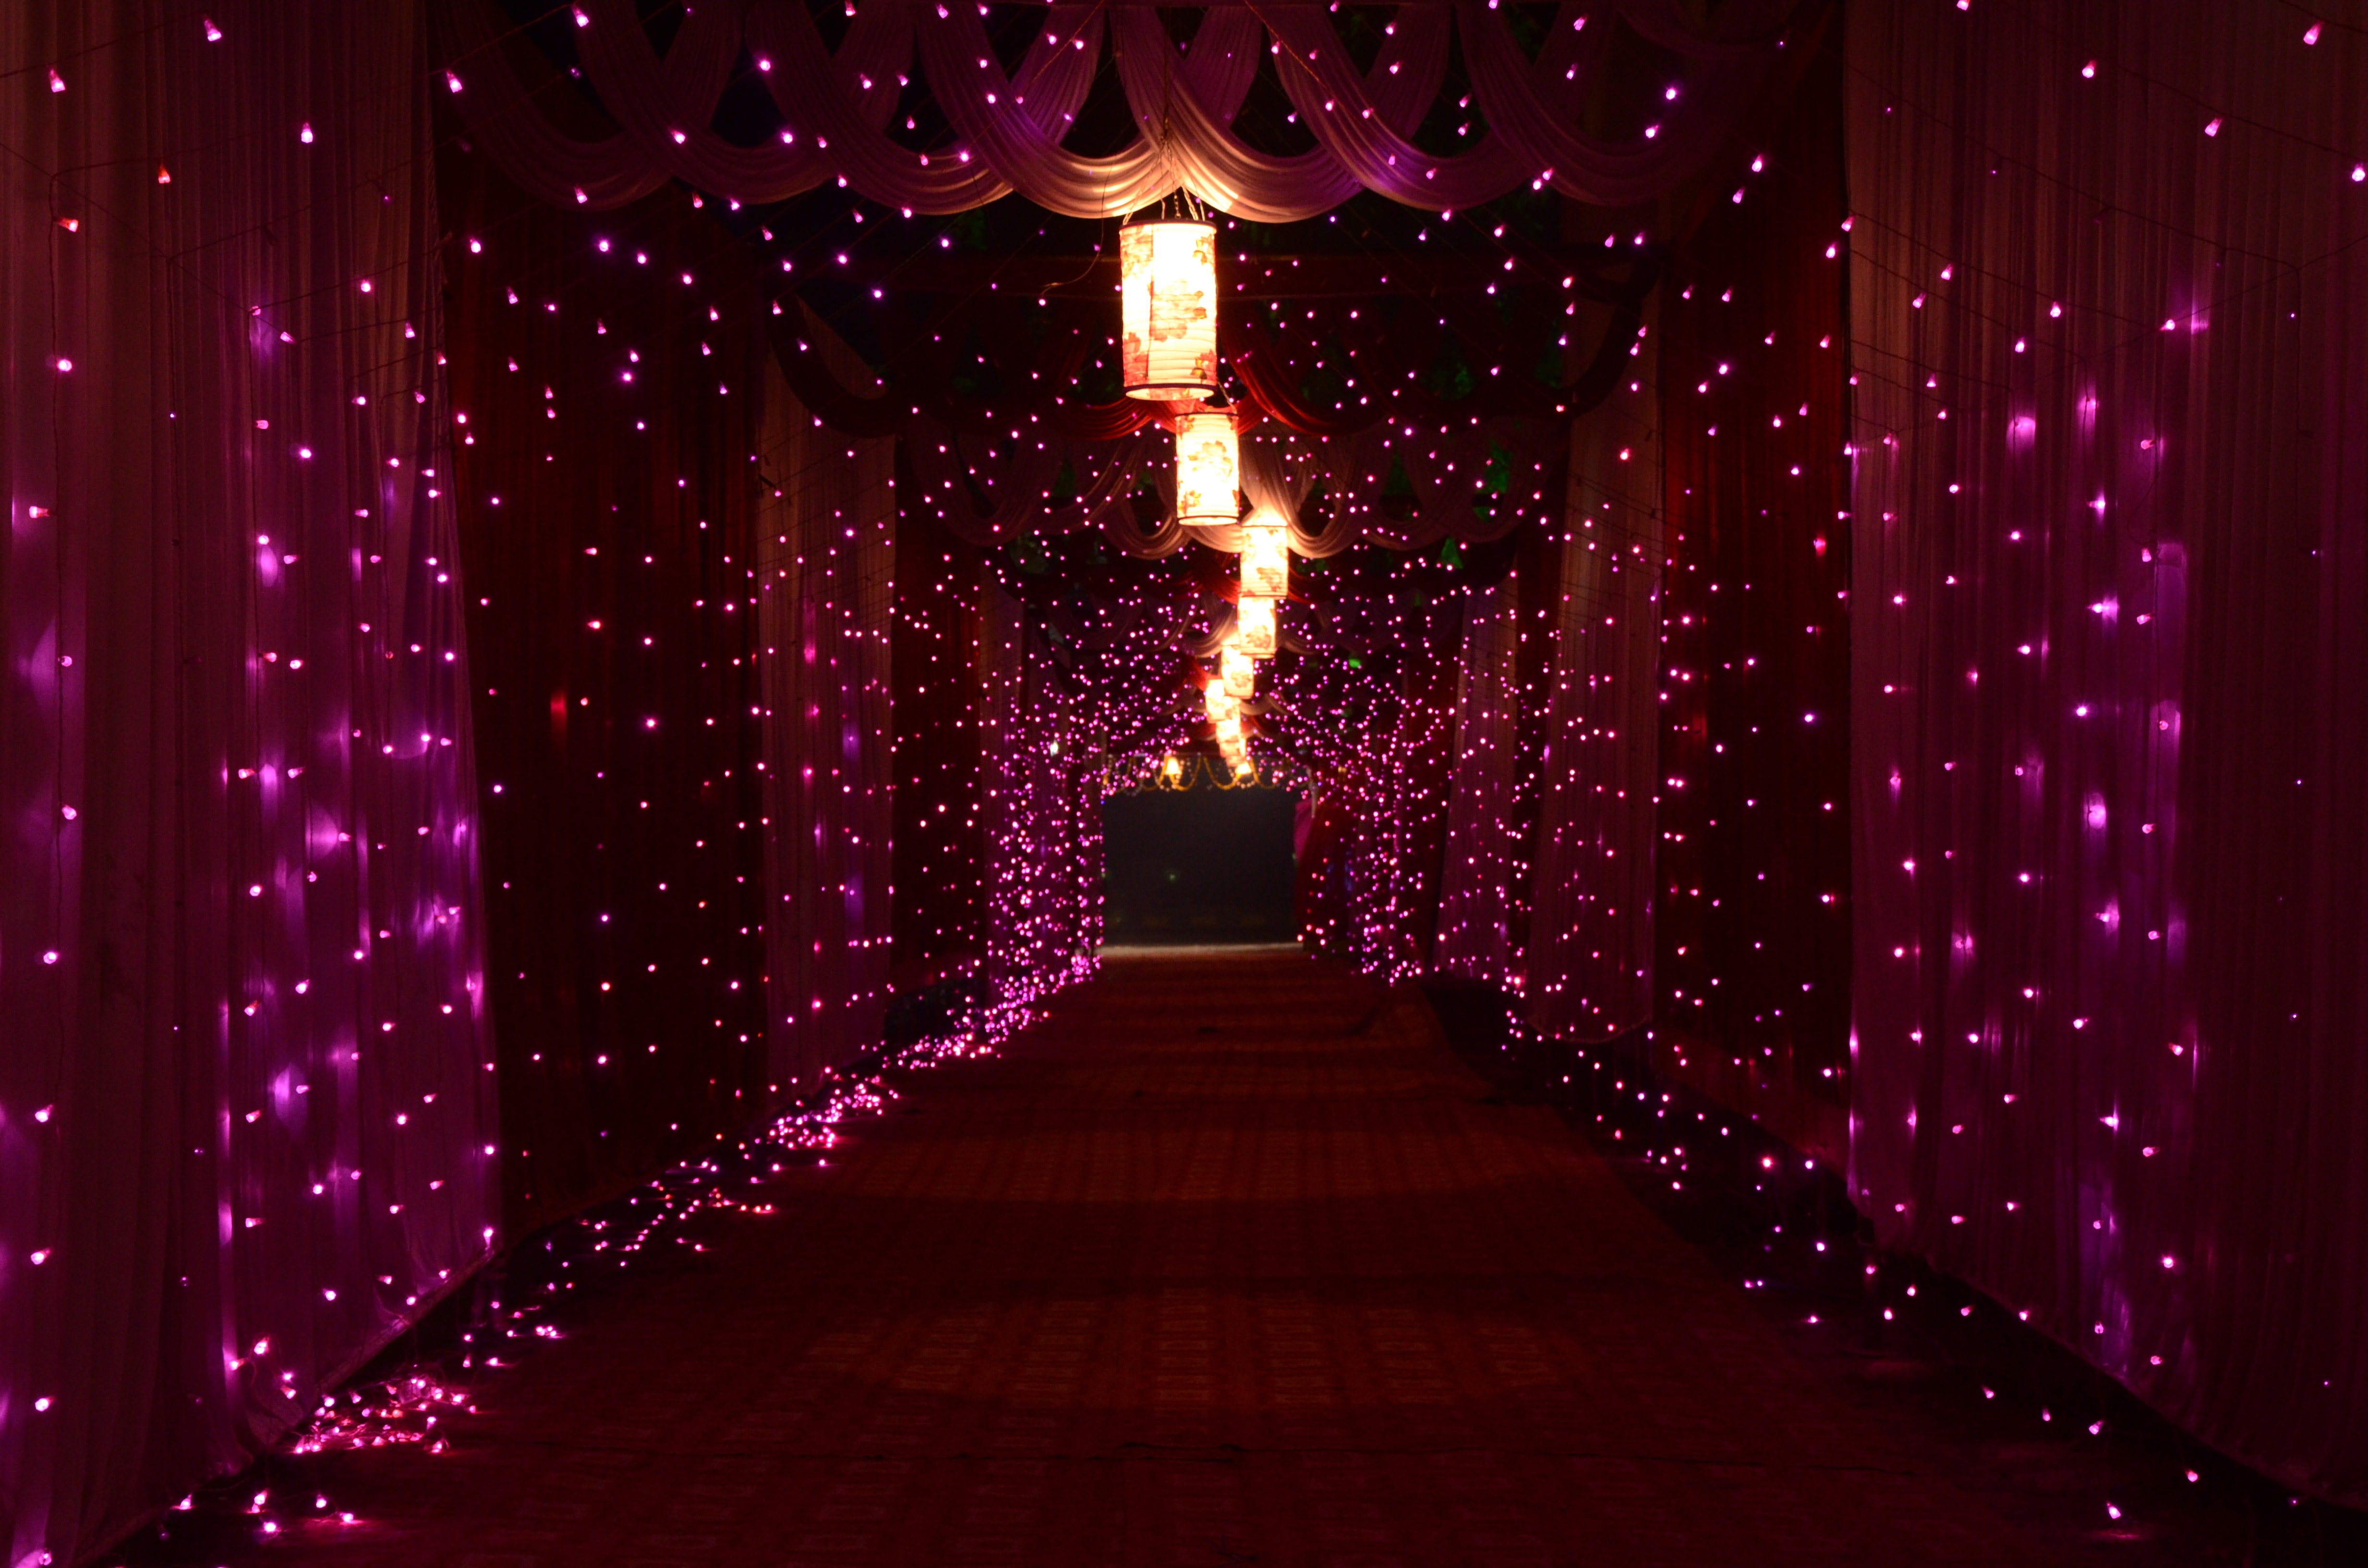
purple, light, red, violet, lighting, magenta, stage, pink, tree, light fixture, night, technology, textile, architecture, interior design